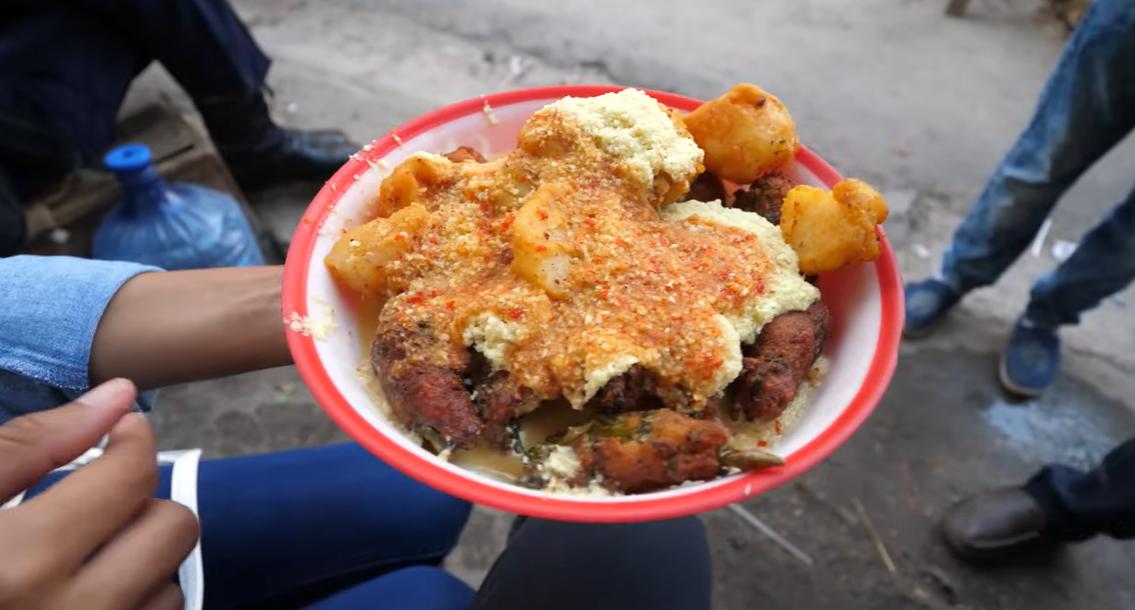
Sahani ya chakula iloshikwa mkononi, ina viazi, nyama, na mchuuzi. Na mtu aliye keti karibu na kibuyu cha maji wengine wamesimama, wamevalia longi ya samawati viatu vya samawati.